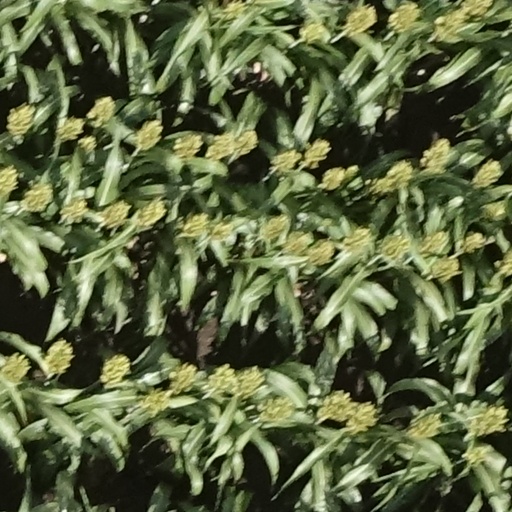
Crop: sorghum